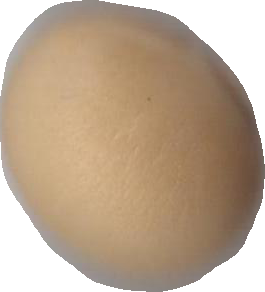
Variety: Grobogan